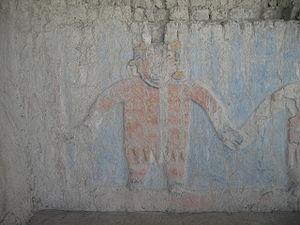
El Brujo est l'un des complexes archéologiques les plus importants et les plus anciens de la côte nord du Pérou. Il se trouve dans la vallée du fleuve Chicama, dans le district de Magdalena de Cao, province d'Ascope, département de La Libertad, à environ 50 km au nord-ouest de la ville de Trujillo.